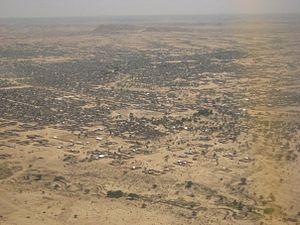
Abéché est la deuxième ville du Tchad après la capitale N'Djaména et la troisième ville économiquement. Elle est le chef-lieu de la région du Ouaddaï et du département de Ouara. Son économie repose essentiellement sur le commerce et la vente de bétail.